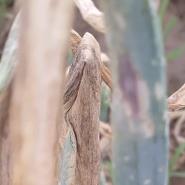
Crop: Onion
Condition: fusarium-d